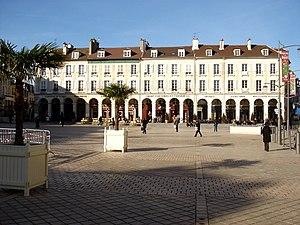
Immeuble XIXe à arcades et couverts, place du Marché-Neuf, à Saint-Germain-en-Laye.
Saint-Germain-en-Laye [lɛ] est une commune française située à 19 km à l'ouest de Paris dans le département des Yvelines en région Île-de-France.